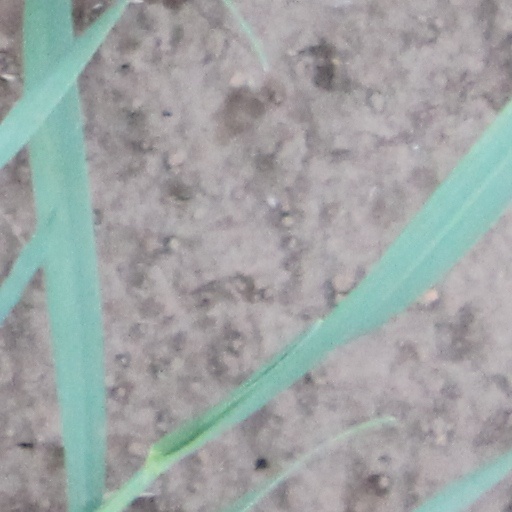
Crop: wheat